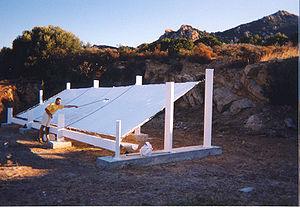
La rosée est un type de précipitations d'eau résultant de la liquéfaction de la vapeur d'eau de l'air. Elle apparaît sous forme de gouttelettes qui se déposent généralement le soir sur les végétaux et autres corps exposés à l'air libre, quand leur température baisse jusqu'au point de rosée de l'air ambiant, ce qui provoque la liquéfaction de la vapeur d'eau contenue dans la couche d'air voisine. De façon plus générale ce phénomène peut également se produire n'importe quand, lorsqu'un corps froid est placé dans un air ambiant contenant de la vapeur d'eau, par exemple lorsqu'une bouteille fraîche est sortie d'un réfrigérateur.